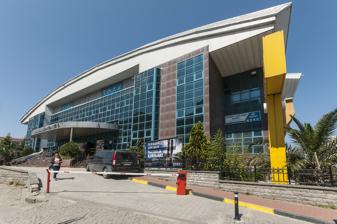
Building: Haldun Alagaş Sports Hall
Country: Unknown
Year built: 2000
Haldun Alagaş Sports Hall Haldun Alagaş Spor Kompleksi Umraniye-Haldun-Alagas Location Alemdağ Cad. Türk Telekom Fabrika yanı, Son durak,  34768 İnkılap, Ümraniye , Istanbul Coordinates 41°01′31″N 29°06′17″E / 41.02520°N 29.10466°E / 41.02520; 29.10466 Owner Istanbul Metropolitan Municipality Capacity Basketball : 2,468 Opened December 2000 Tenants Istanbul Büyükşehir Belediyesi (Men's Volleyball) Istanbul Büyükşehir Belediyesi (Men's Handball) Tekelspor (Men's Basketball) class=notpageimage| Location of Haldun Alagaş Sports Hall Haldun Alagaş Sports Hall ( Turkish : Haldun Alagaş Spor Kompleksi ) is an indoor arena located in Istanbul , Turkey . Opened in December 2000, the arena mostly hosts basketball and volleyball games. It has a seating capacity for 2,468 spectators. Named after the three-times World and four-times European karate champion Haldun Alagaş , the sports complex is located in Ümraniye district of Istanbul, east side of Bosporus . Features The arena covers an area of approximately 10,000 m 2 (110,000 sq ft) and is one of major arenas of the city on three floors and including entire units, sum of 32,000 m 2 (340,000 sq ft). The center serves various sport branches for over 2,000 sports people and inhabitants daily with its training facilities. Beside, it includes a library and conference hall and the car park creates a solid source of income to get by. It is in usage of sport teams such as Istanbul Büyükşehir Belediyesi Men's Volleyball and Men's Handball Teams and Tekelspor basketball team. References